Fathollah Minbashian

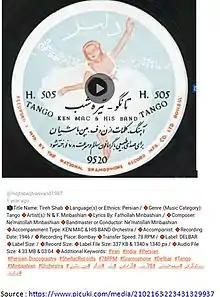
Delbar record label

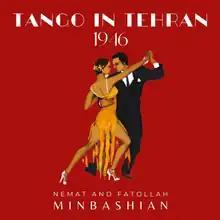
Tango in Tehran 1946, by Nemat and Fathollah Minbashian

Like his two brothers Nemat and Ezatollah (who changed his name to Mehrdad Pahlbod when he married one of the Shah's sisters) Fathollah Minbashian was fond of music. An amateur violinist and poet, he was also a cinephile. He had a great passion for films by Norman Wisdom and Fernandel, which he dubbed in Persian. Together with his brother Nemat, he wrote the first Iranian tangos and had them recorded on vinyl records. These were released by the private Persian record label "Delbar", and were recorded and manufactured in Mumbai (formerly Bombay). Some of his poems have been adapted to music by his nephew Sepehr and sung by his sister Anvar. These tangos have been published on YouTube, Spotify and Apple by Minbashian's nephew Dara Minbashian (son of Nemat), who is himself a songwriter.